Frösön

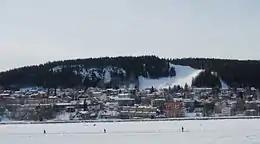
Frösön in March 2008

Frösön ("Frey's island") is the largest island in the lake Storsjön, Jämtland, Sweden. Part of the city Östersund is located on the island. During most of recorded history Frösön was the regional centre of Jämtland, and it is the location of the Frösö Runestone, the northernmost in the world.